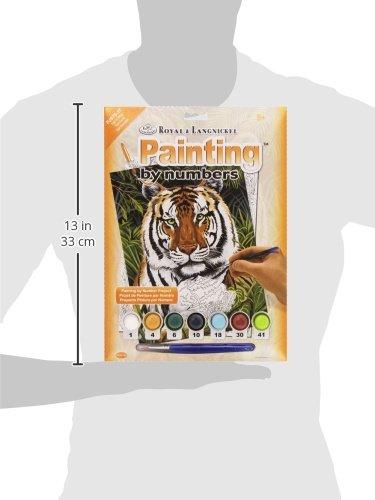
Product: ROYAL BRUSH Junior Small Paint by Number Kit 8-3/4"X11-3/4-Tiger in Hiding
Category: Toys & Games | Arts & Crafts | Craft Kits | Paint-By-Number Kits
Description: Great Condition.
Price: $5.99